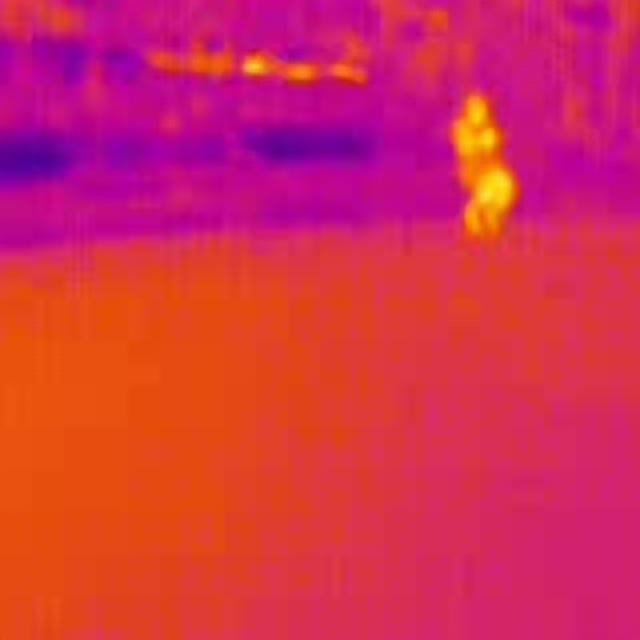
Detected objects:
label: person